The Sea Hawk (1940 film)

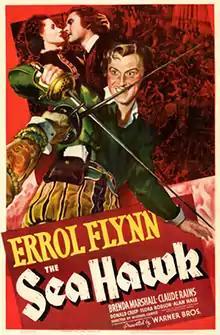
Theatrical release poster

The Sea Hawk is a 1940 American adventure film from Warner Bros. that stars Errol Flynn as an English privateer who defends his nation's interests on the eve of the launch of the Spanish Armada. The film was the tenth collaboration between Flynn and director Michael Curtiz. Its screenplay was written by Howard Koch and Seton I. Miller. The rousing musical score by Erich Wolfgang Korngold is recognized as a high point in his career.